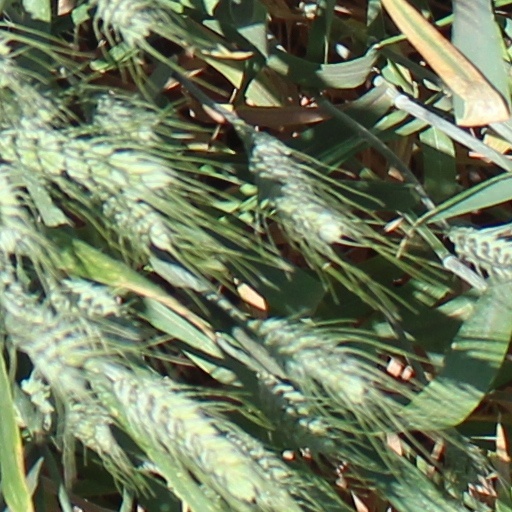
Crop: wheat